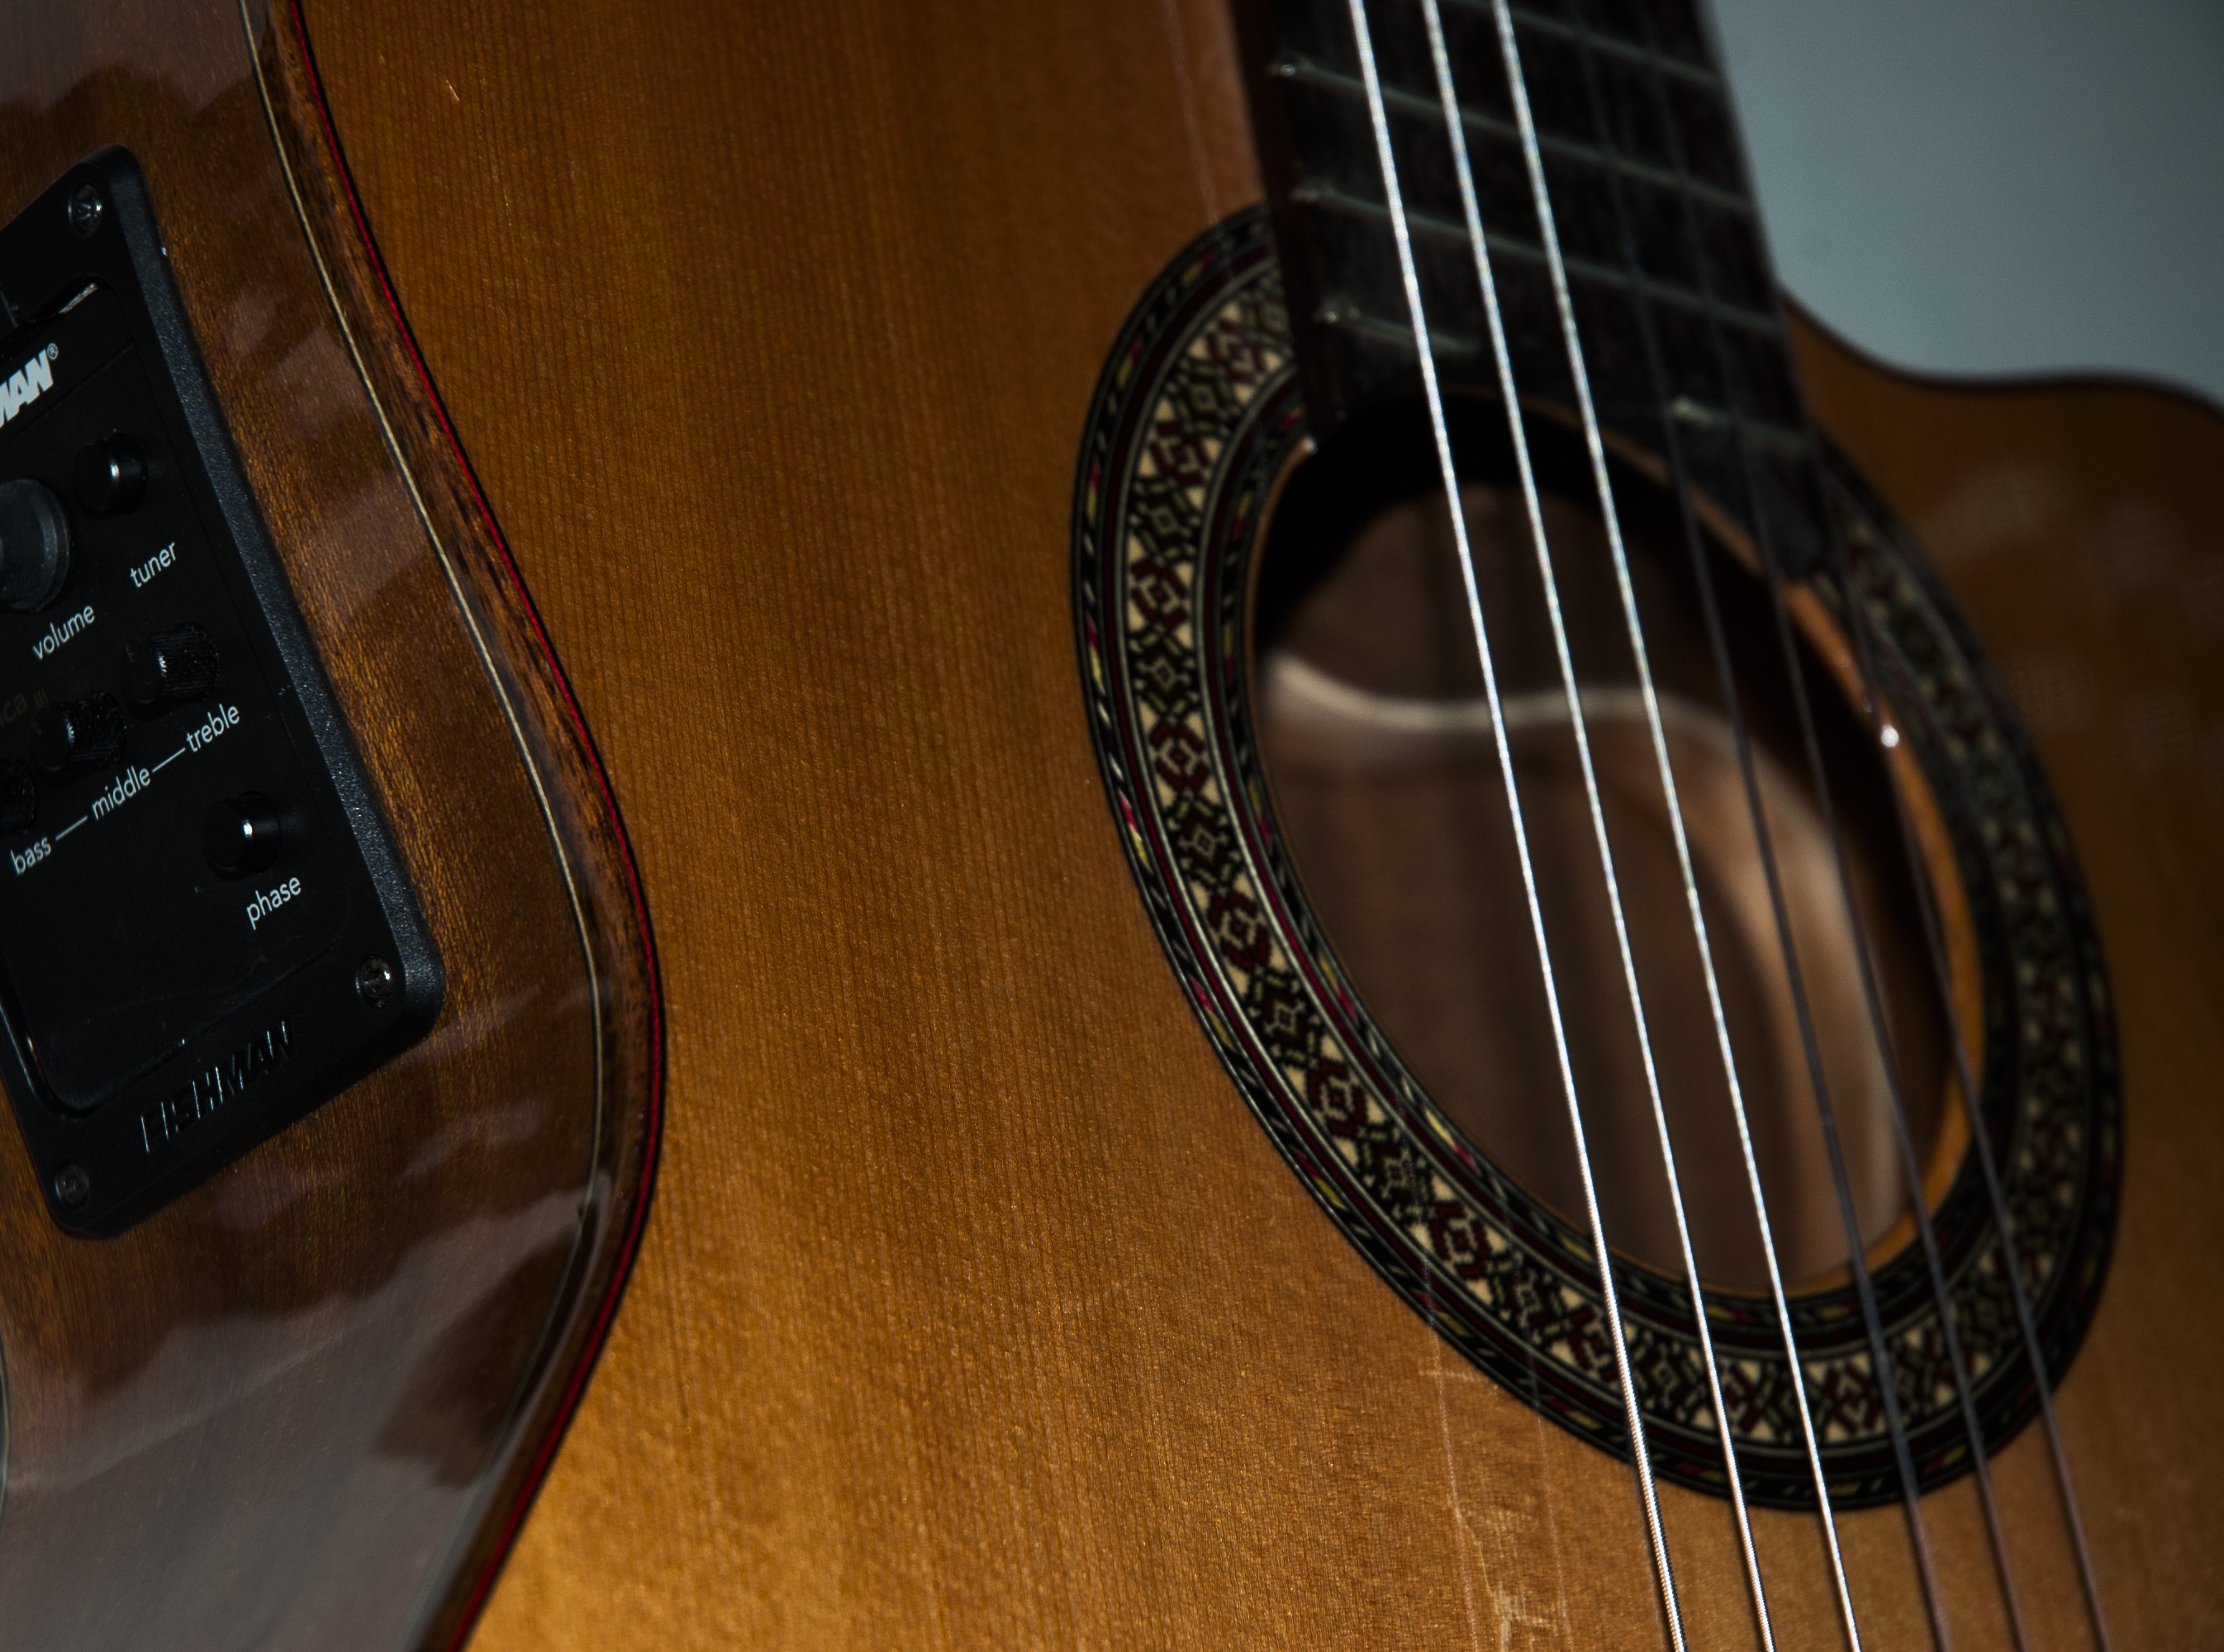
music, wood, guitar, acoustic guitar, instrument, electric guitar, musical instrument, ukulele, spanish, bass guitar, cuatro, spanish guitar, string instrument, plucked string instruments, slide guitar, acoustic electric guitar, cavaquinho